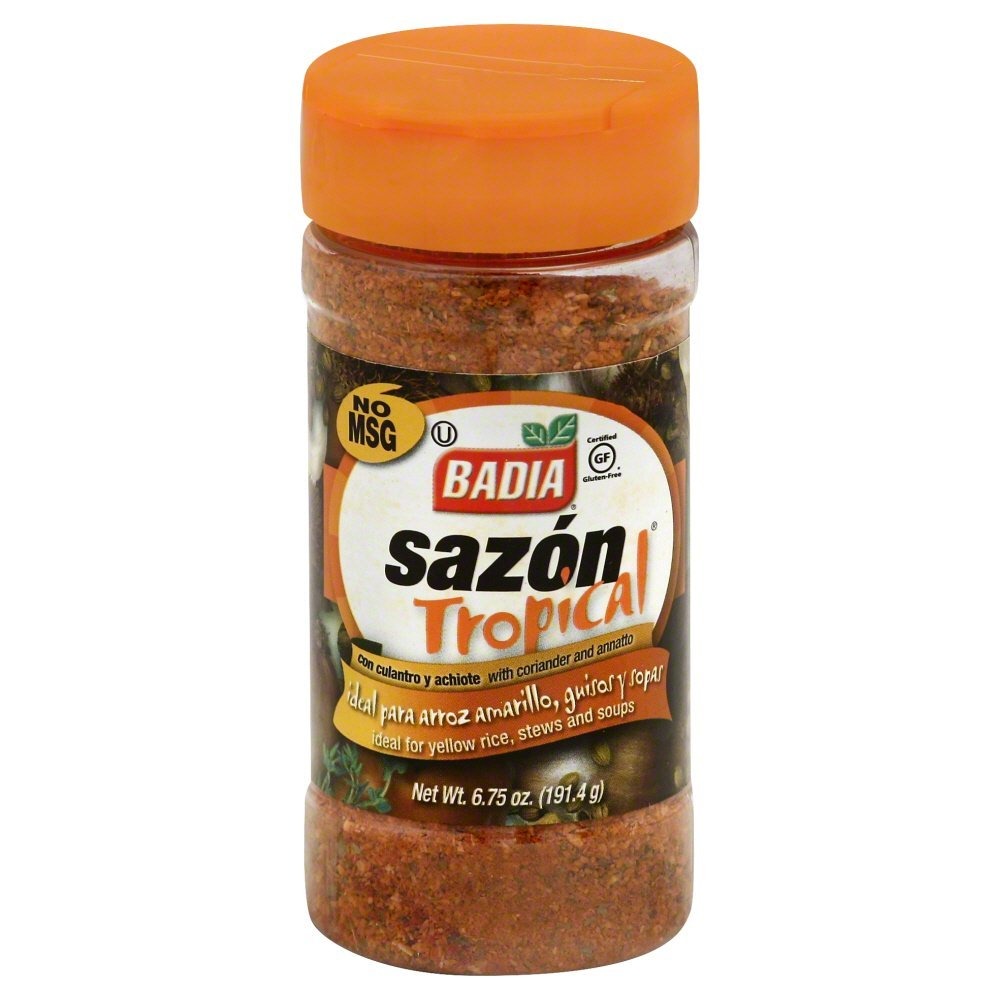
Item Name: Badia Sazon Coriander&Annato
Value: 1.0
Unit: Count

Price: 6.67